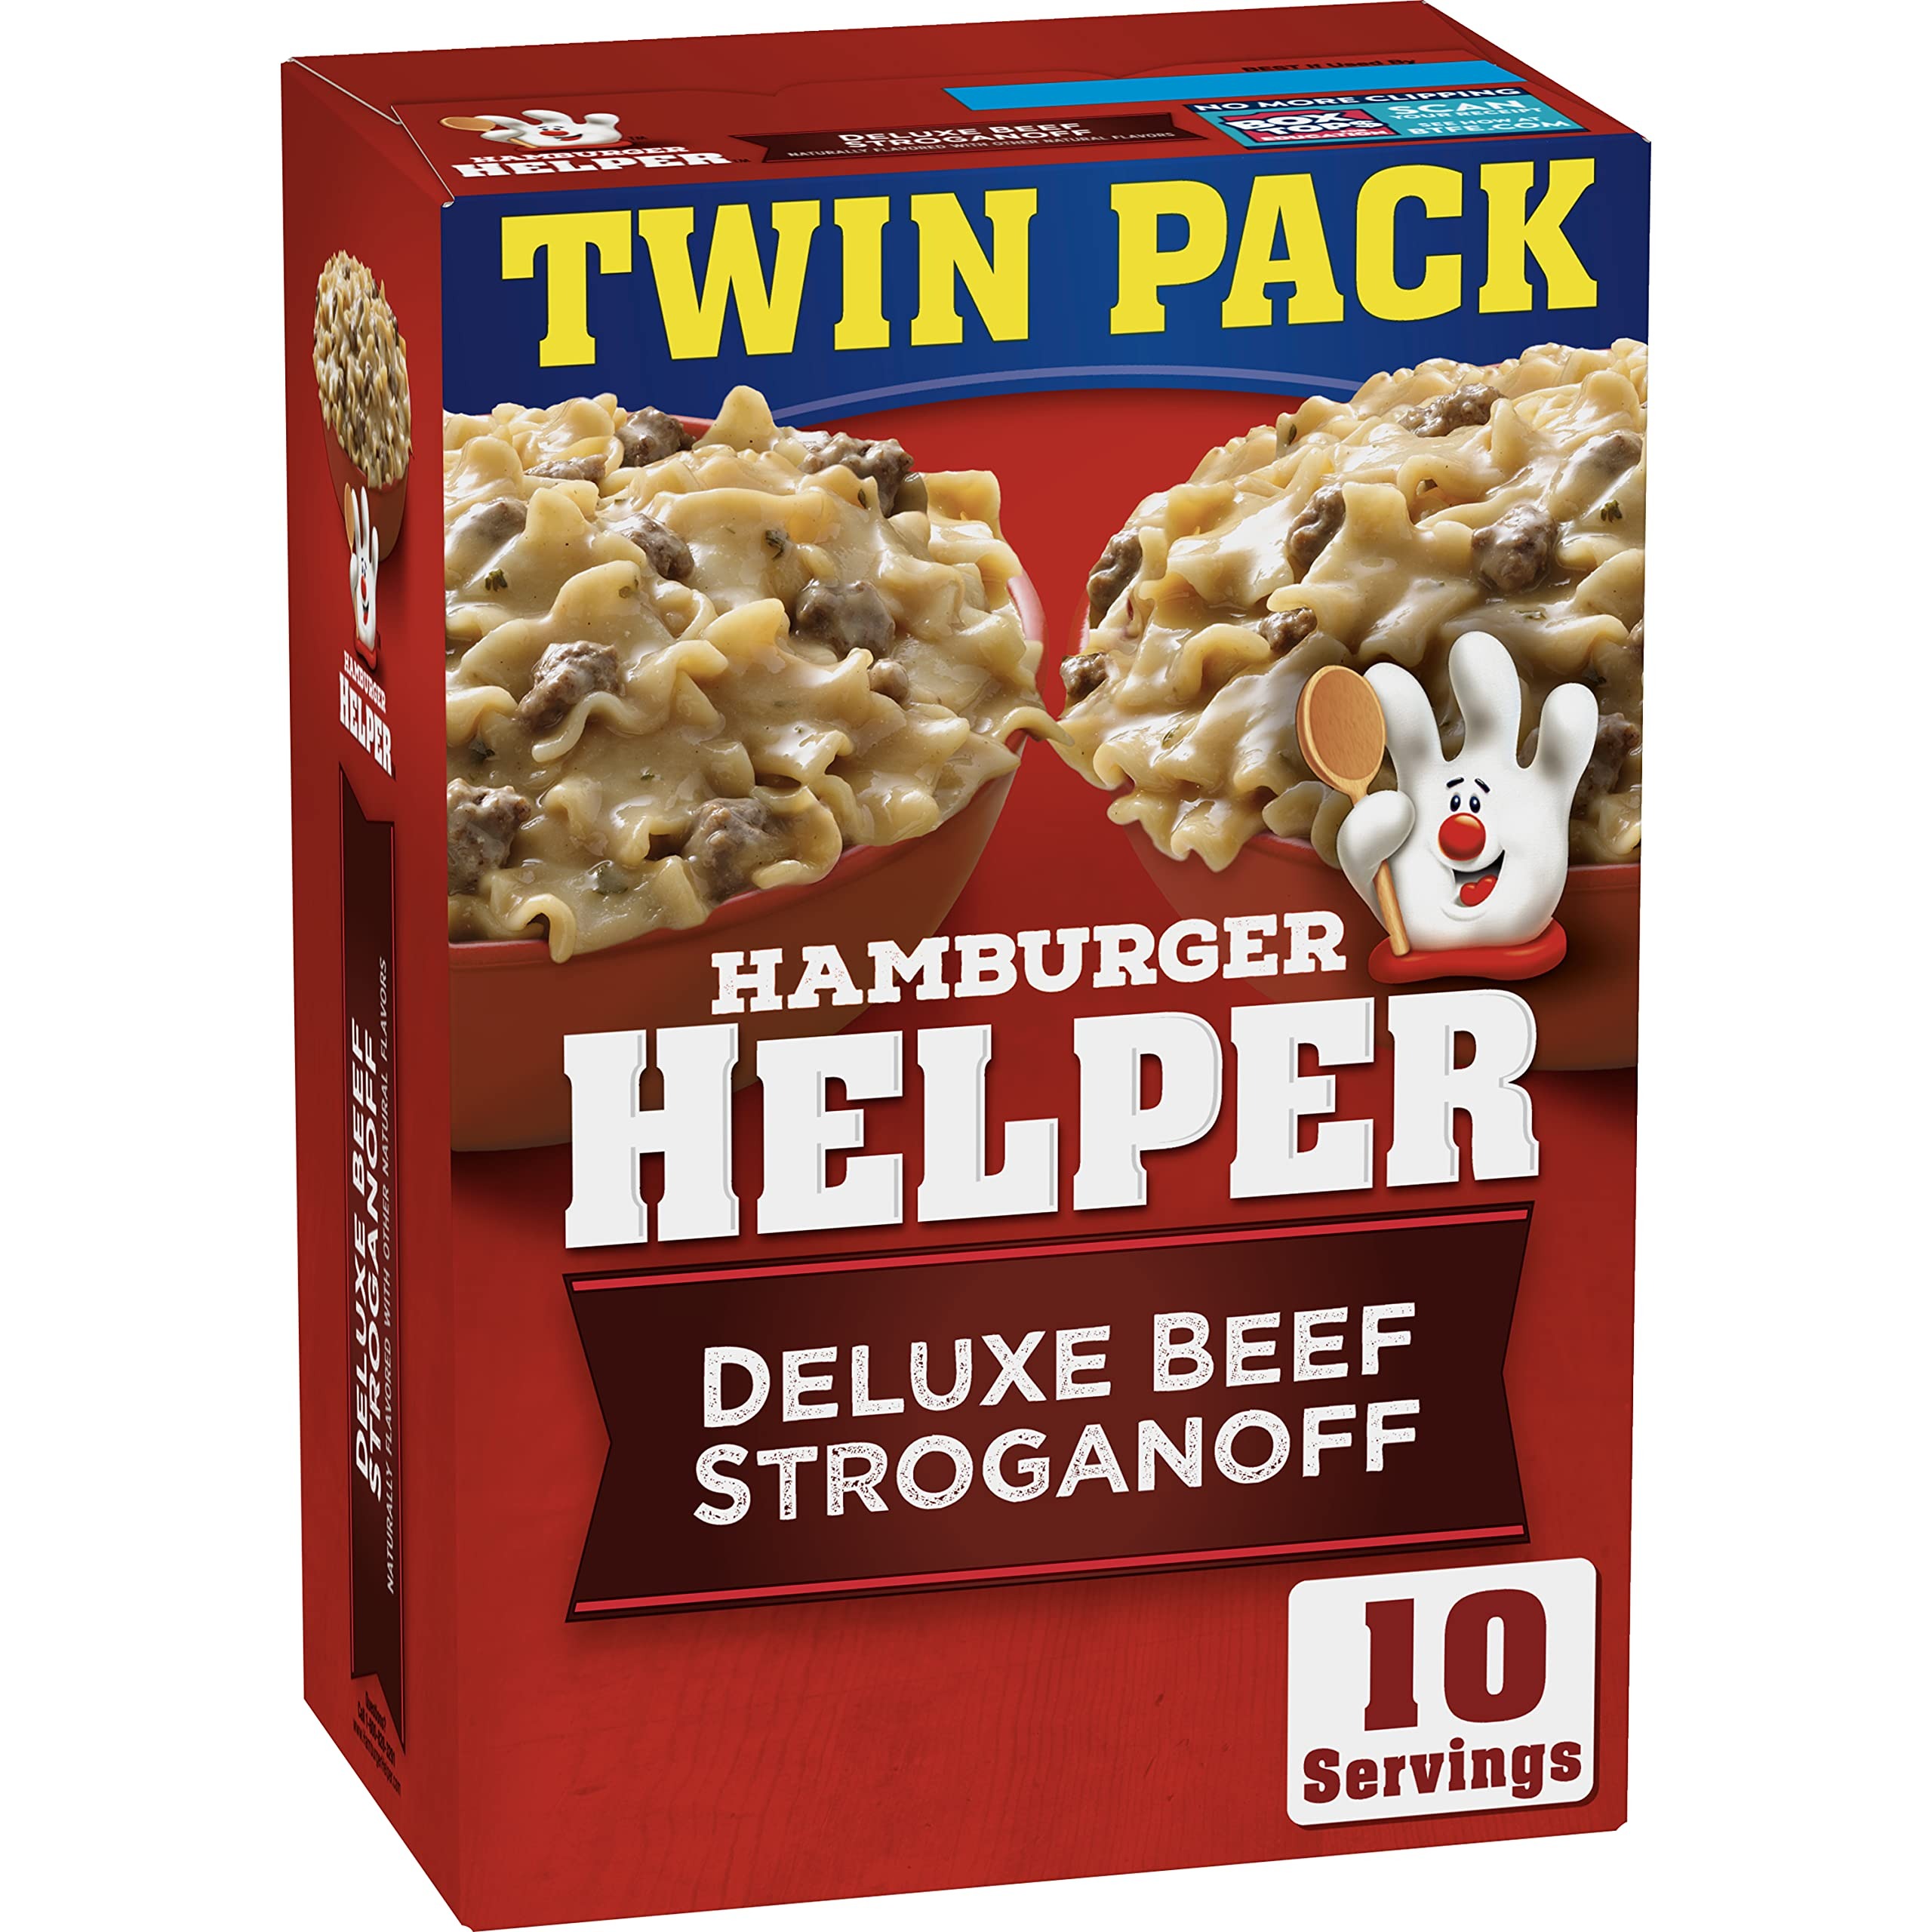
Item Name: Hamburger Helper Deluxe Beef Stroganoff, 11 Oz
Bullet Point 1: Country of origin is United States
Bullet Point 2: Item Package Length: 8.1cm
Bullet Point 3: Item Package Width: 13.4cm
Bullet Point 4: Item Package Height: 19.8cm
Value: 22.0
Unit: Ounce

Price: 4.19